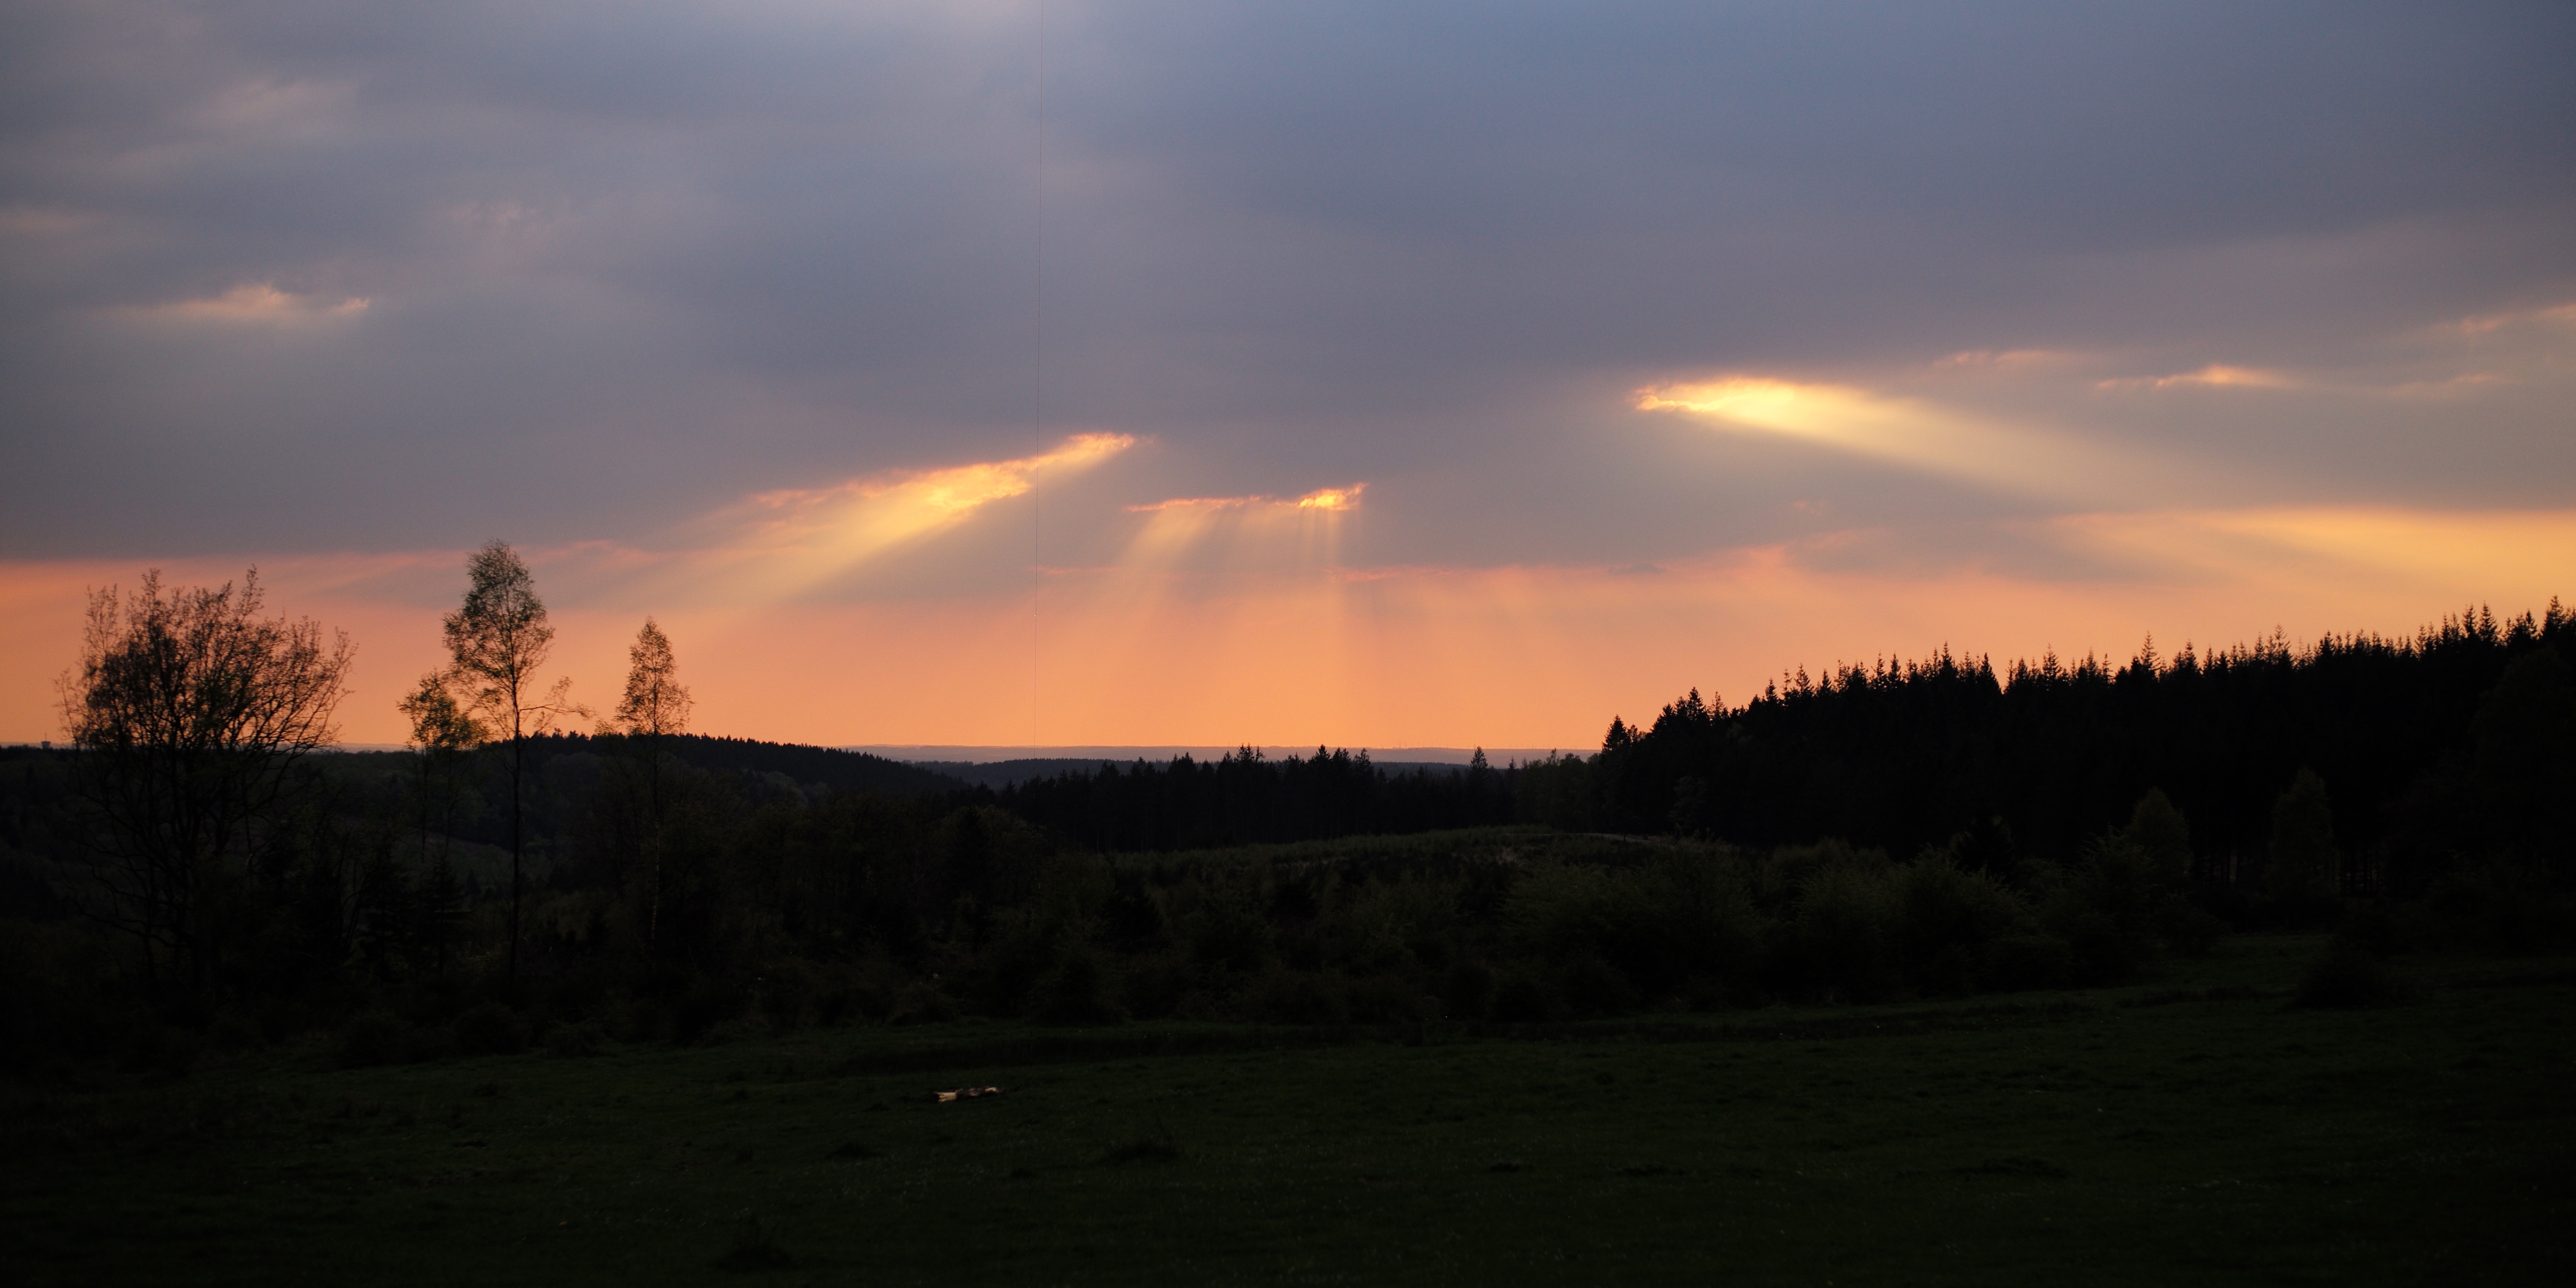
nature, forest, horizon, silhouette, mountain, light, cloud, sky, sunrise, sunset, mist, hiking, field, prairie, sunlight, morning, hill, dawn, atmosphere, travel, dusk, europe, evening, spring, plain, belgium, woods, rays, leica, ardennes, stoumont, afterglow, atmospheric phenomenon